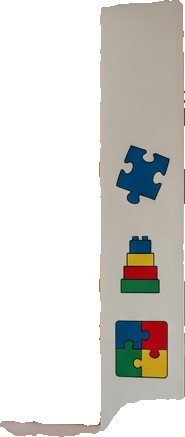
Surface category: wall